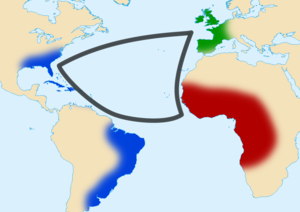
Trekantshandel / De mindre handelsruter / Den danske trekantshandel
Trekantshandel er et begreb, der benyttes om handel mellem tre havne eller områder, der indbyrdes har en relativt stor afstand og er nødt til at passere et hav. Trekantshandel udvikles normalt, når et område har mulighed for at levere eksportvarer, fordi der er et overskud af disse varer lokalt og samtidig en efterspørgsel efter importvarer, som er vanskeligt tilgængelige i et andet område. Det andet område kan levere varer til et tredje område, som for sin del kan levere varer, der efterspørges i det første område. Trekantshandel er således en måde at regulere handelsbalancen mellem flere områder, samtidig med, at skibene har last med under hele rejsen. Historisk udviklede den sig i perioden efter opdagelsesrejserne.